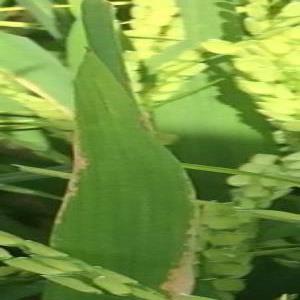
Disease: Bacterialblight